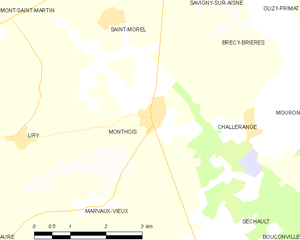
Carte des communes françaises: Monthois